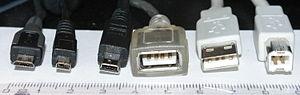
Différents types de connecteurs USB, de gauche à droite
La sécurité des liens USB concerne les périphériques USB qui occupent une place importante dans l’univers informatique.